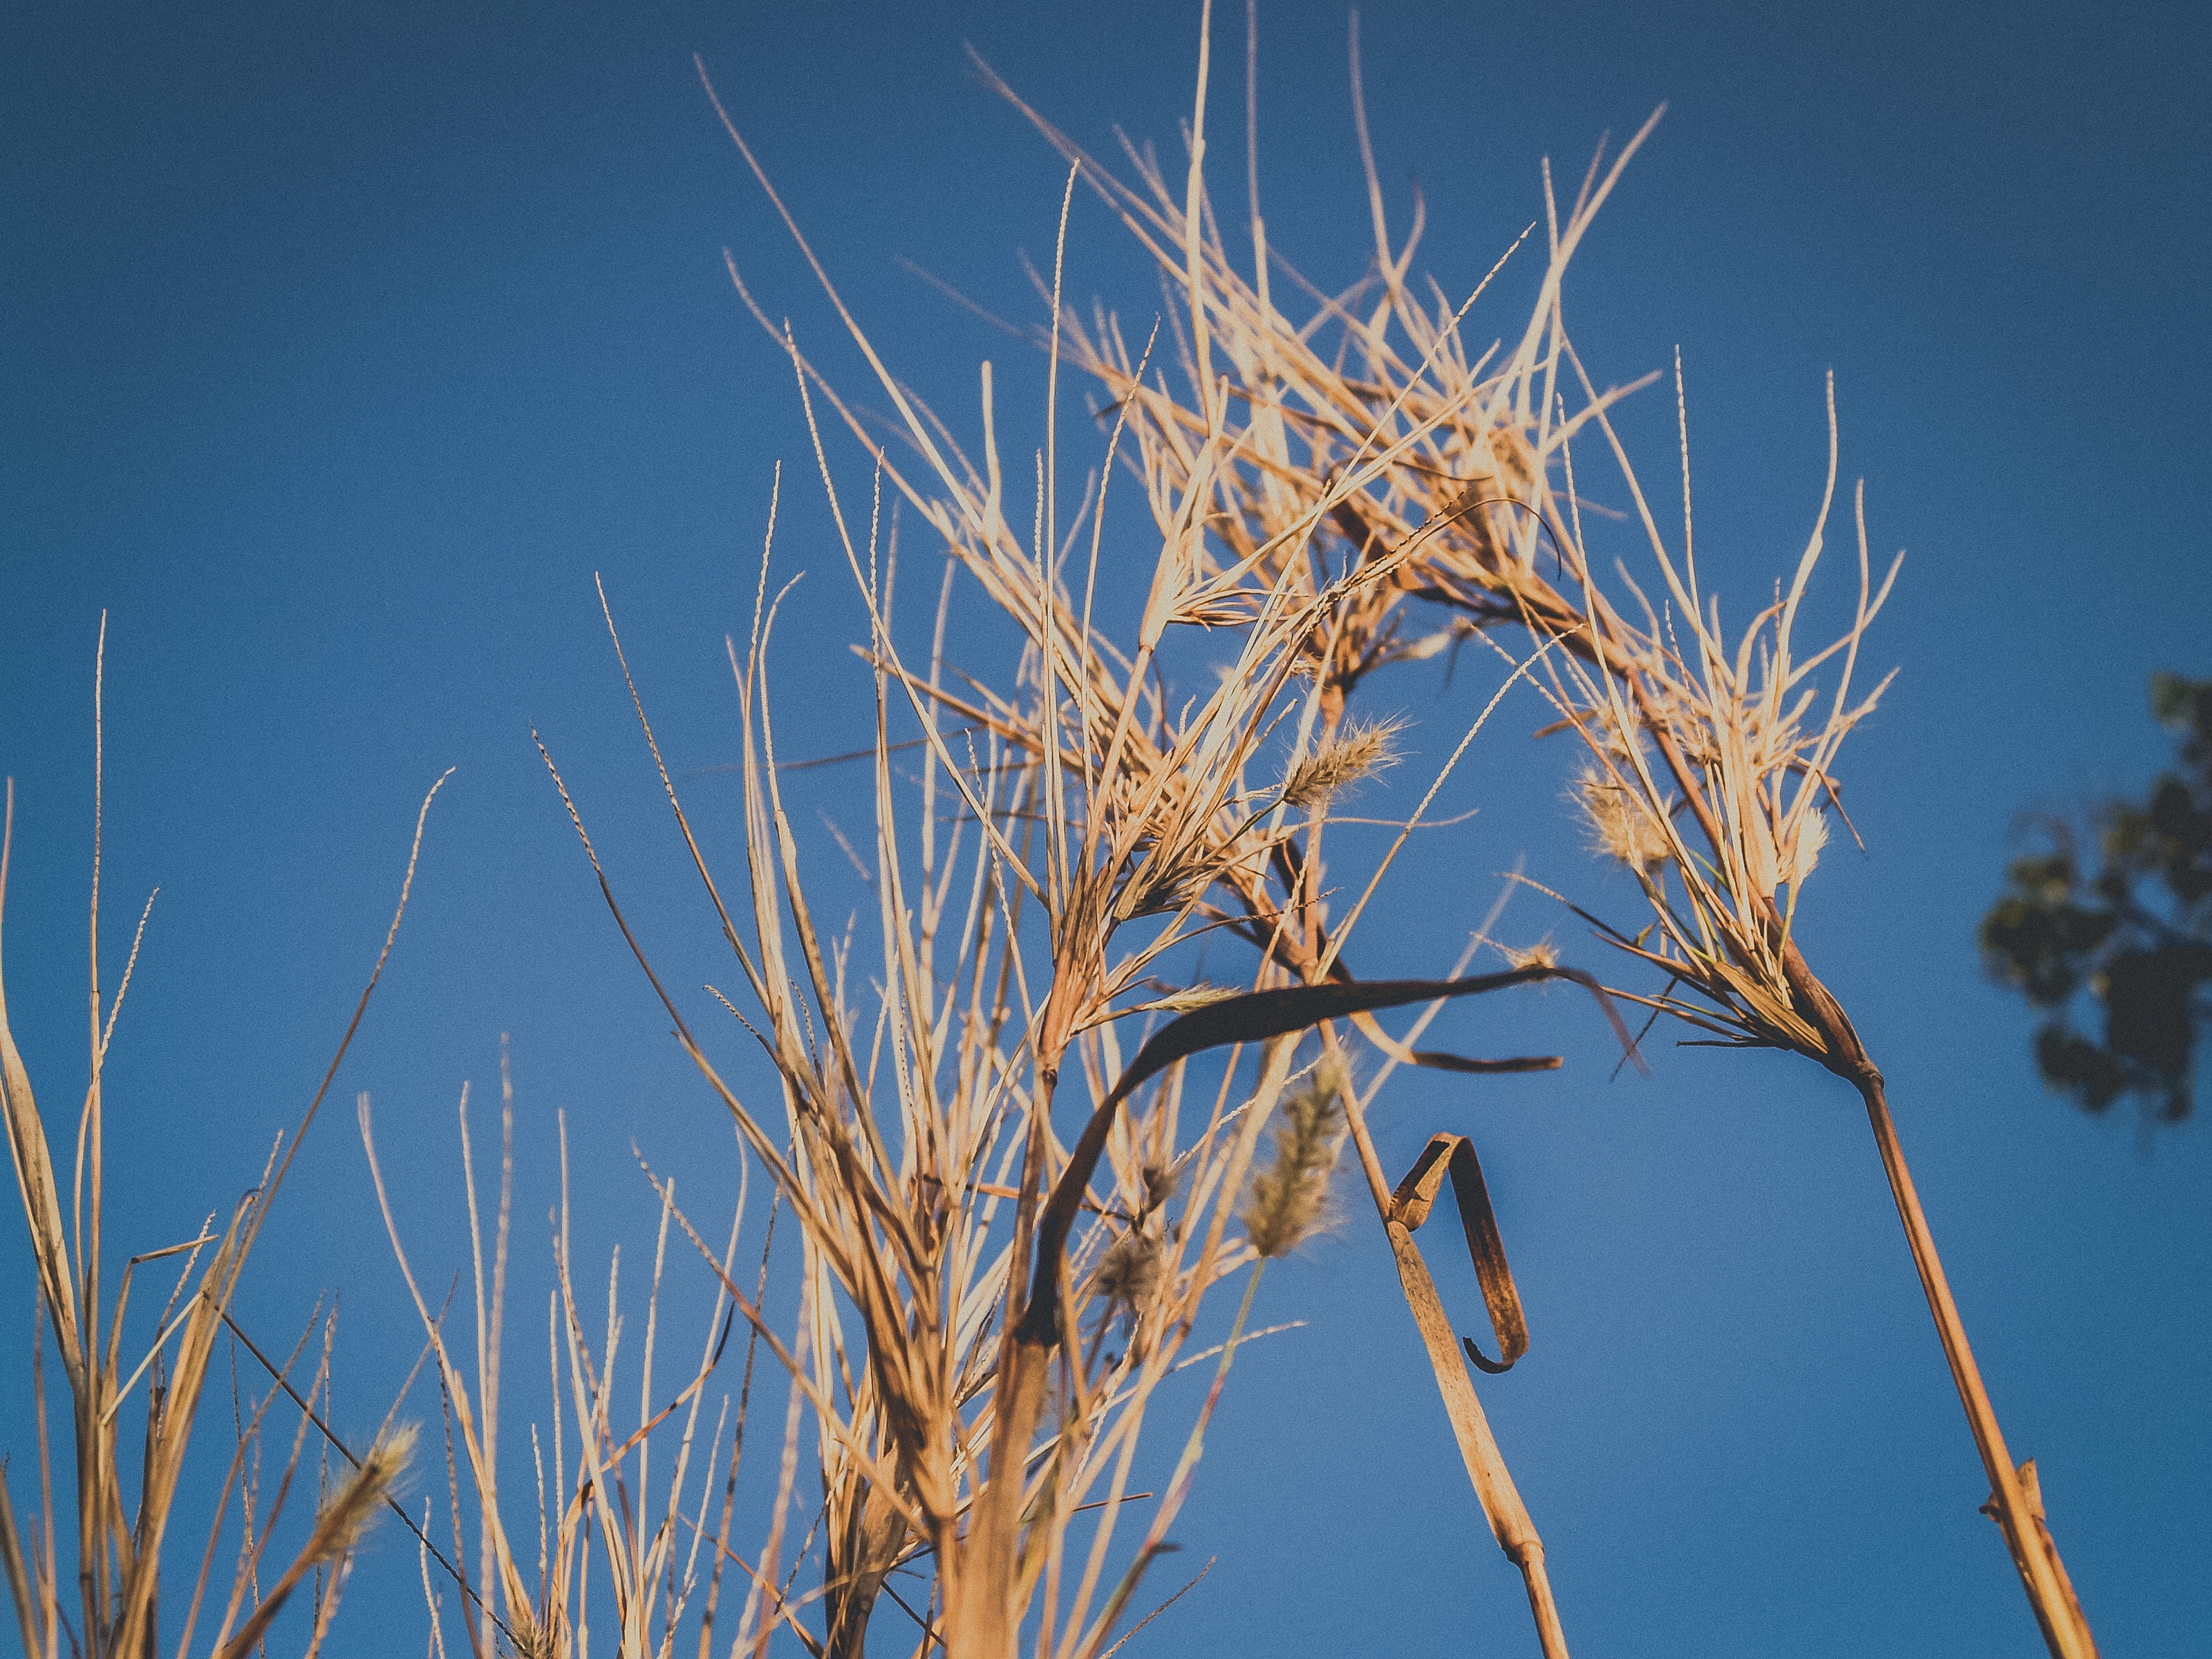
abstract, background, beautiful, beauty, bloom, blurred, botany, bright, closeup, color, detail, environment, evening, field, flora, flower, forest, fresh, garden, grass, grassland, green, grow, lawn, leaf, light, many, meadow, morning, nature, outdoor, pattern, petal, plant, pretty, relax, season, seasonal, small, soft, spring, stem, summer, wild, yard, yellow, phragmites, food grain, grass family, rye, poales, sky, flowering plant, grain, plant stem, cereal, reed, hordeum, crop, malt, wheat, Khorasan wheat, Elymus repens, barley, twig